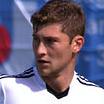
Age: 19